Zhou dynasty

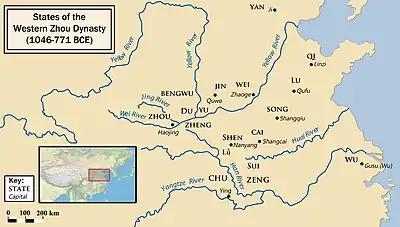
States of the Western Zhou dynasty

During the Western Zhou (1045–771 BC), King Wu maintained the old capital for ceremonial purposes but constructed a new one for his palace and administration nearby at Haojing. Although Wu's early death left a young and inexperienced heir, the Duke of Zhou assisted his nephew King Cheng in consolidating royal power. Wary of the Duke of Zhou's increasing power, the "Three Guards", Zhou princes stationed on the eastern plain, rose in rebellion against his regency. Even though they garnered the support of independent-minded nobles, Shang partisans, and several Dongyi tribes, the Duke of Zhou quelled the rebellion, and further expanded the Zhou Kingdom into the east. To maintain Zhou authority over its greatly expanded territory and prevent other revolts, he set up the "fengjian" system. Furthermore, he countered Zhou's crisis of legitimacy by expounding the doctrine of the Mandate of Heaven while accommodating important Shang rituals at Wangcheng and Chengzhou.